Tianjin Metro

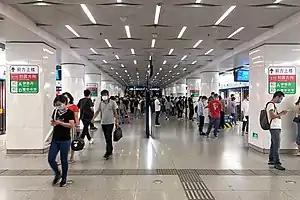
Yingkoudao station of Line 3

Line 3, running southeast–northwest, opened on 1 October 2012. It is long with 26 stations. of track is underground, with at ground level and the rest on elevated viaducts. Of the 21 stations, one is elevated, one is at ground level and the other 19 are underground. Line 3's color is light blue.